Northern jacana

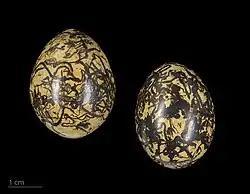
"Jacana spinosa" - MHNT

The male constructs a floating nest with whatever plant matter he can find. A male jacana will grab vegetation and walk backwards to uproot it and continues to walk backward to drop the plant part in the nest. The male pushes against and steps on the plant parts to create a compact mount. The best nests are ones that are the most dense and stable. A male may create several nests at different sites and the female may choose one or find a site of her own in the territory.